The Hitlist

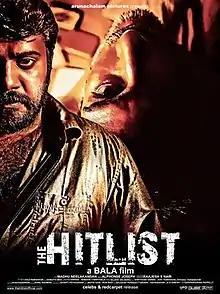
Theatrical release poster

The Hitlist is a 2012 Indian action thriller film written, directed and produced by Bala (in his directorial debut). It was simultaneously shot in Malayalam and Kannada languages. The film stars Bala, Dhruv Sharma (in his Malayalam debut), and Aishwarya Devan, while Samudrakani, Thalaivasal Vijay, Riyaz Khan, Tini Tom, and Sasi Kalinga plays supporting roles. The film's music was composed by Alphons Joseph. The plot follows ACP Vikram Rathod, who is assigned to catch a serial killer who has been murdering police officers.